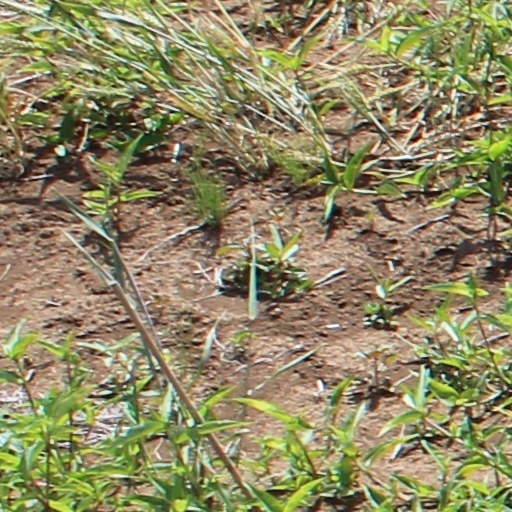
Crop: wheat